Peer M. Schatz

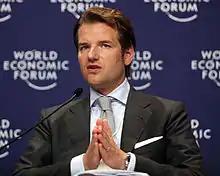
Peer M. Schatz at the World Economic Forum Annual Meeting of the New Champions in 2009

Peer M. Schatz (born August 3, 1965) is a Swiss and Austrian entrepreneur and executive in the life sciences. He was the chief executive officer of QIAGEN N.V. from 2004 to 2019.